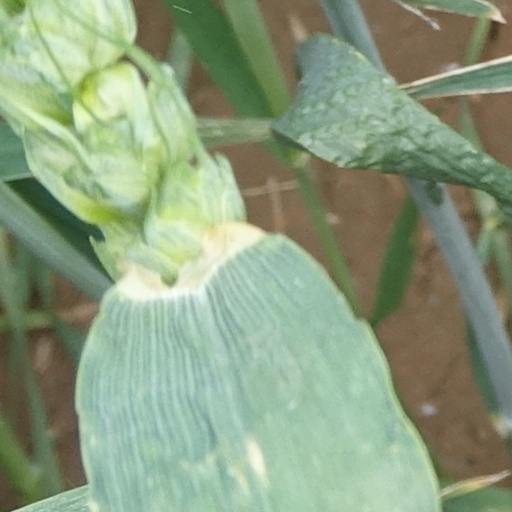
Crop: wheat